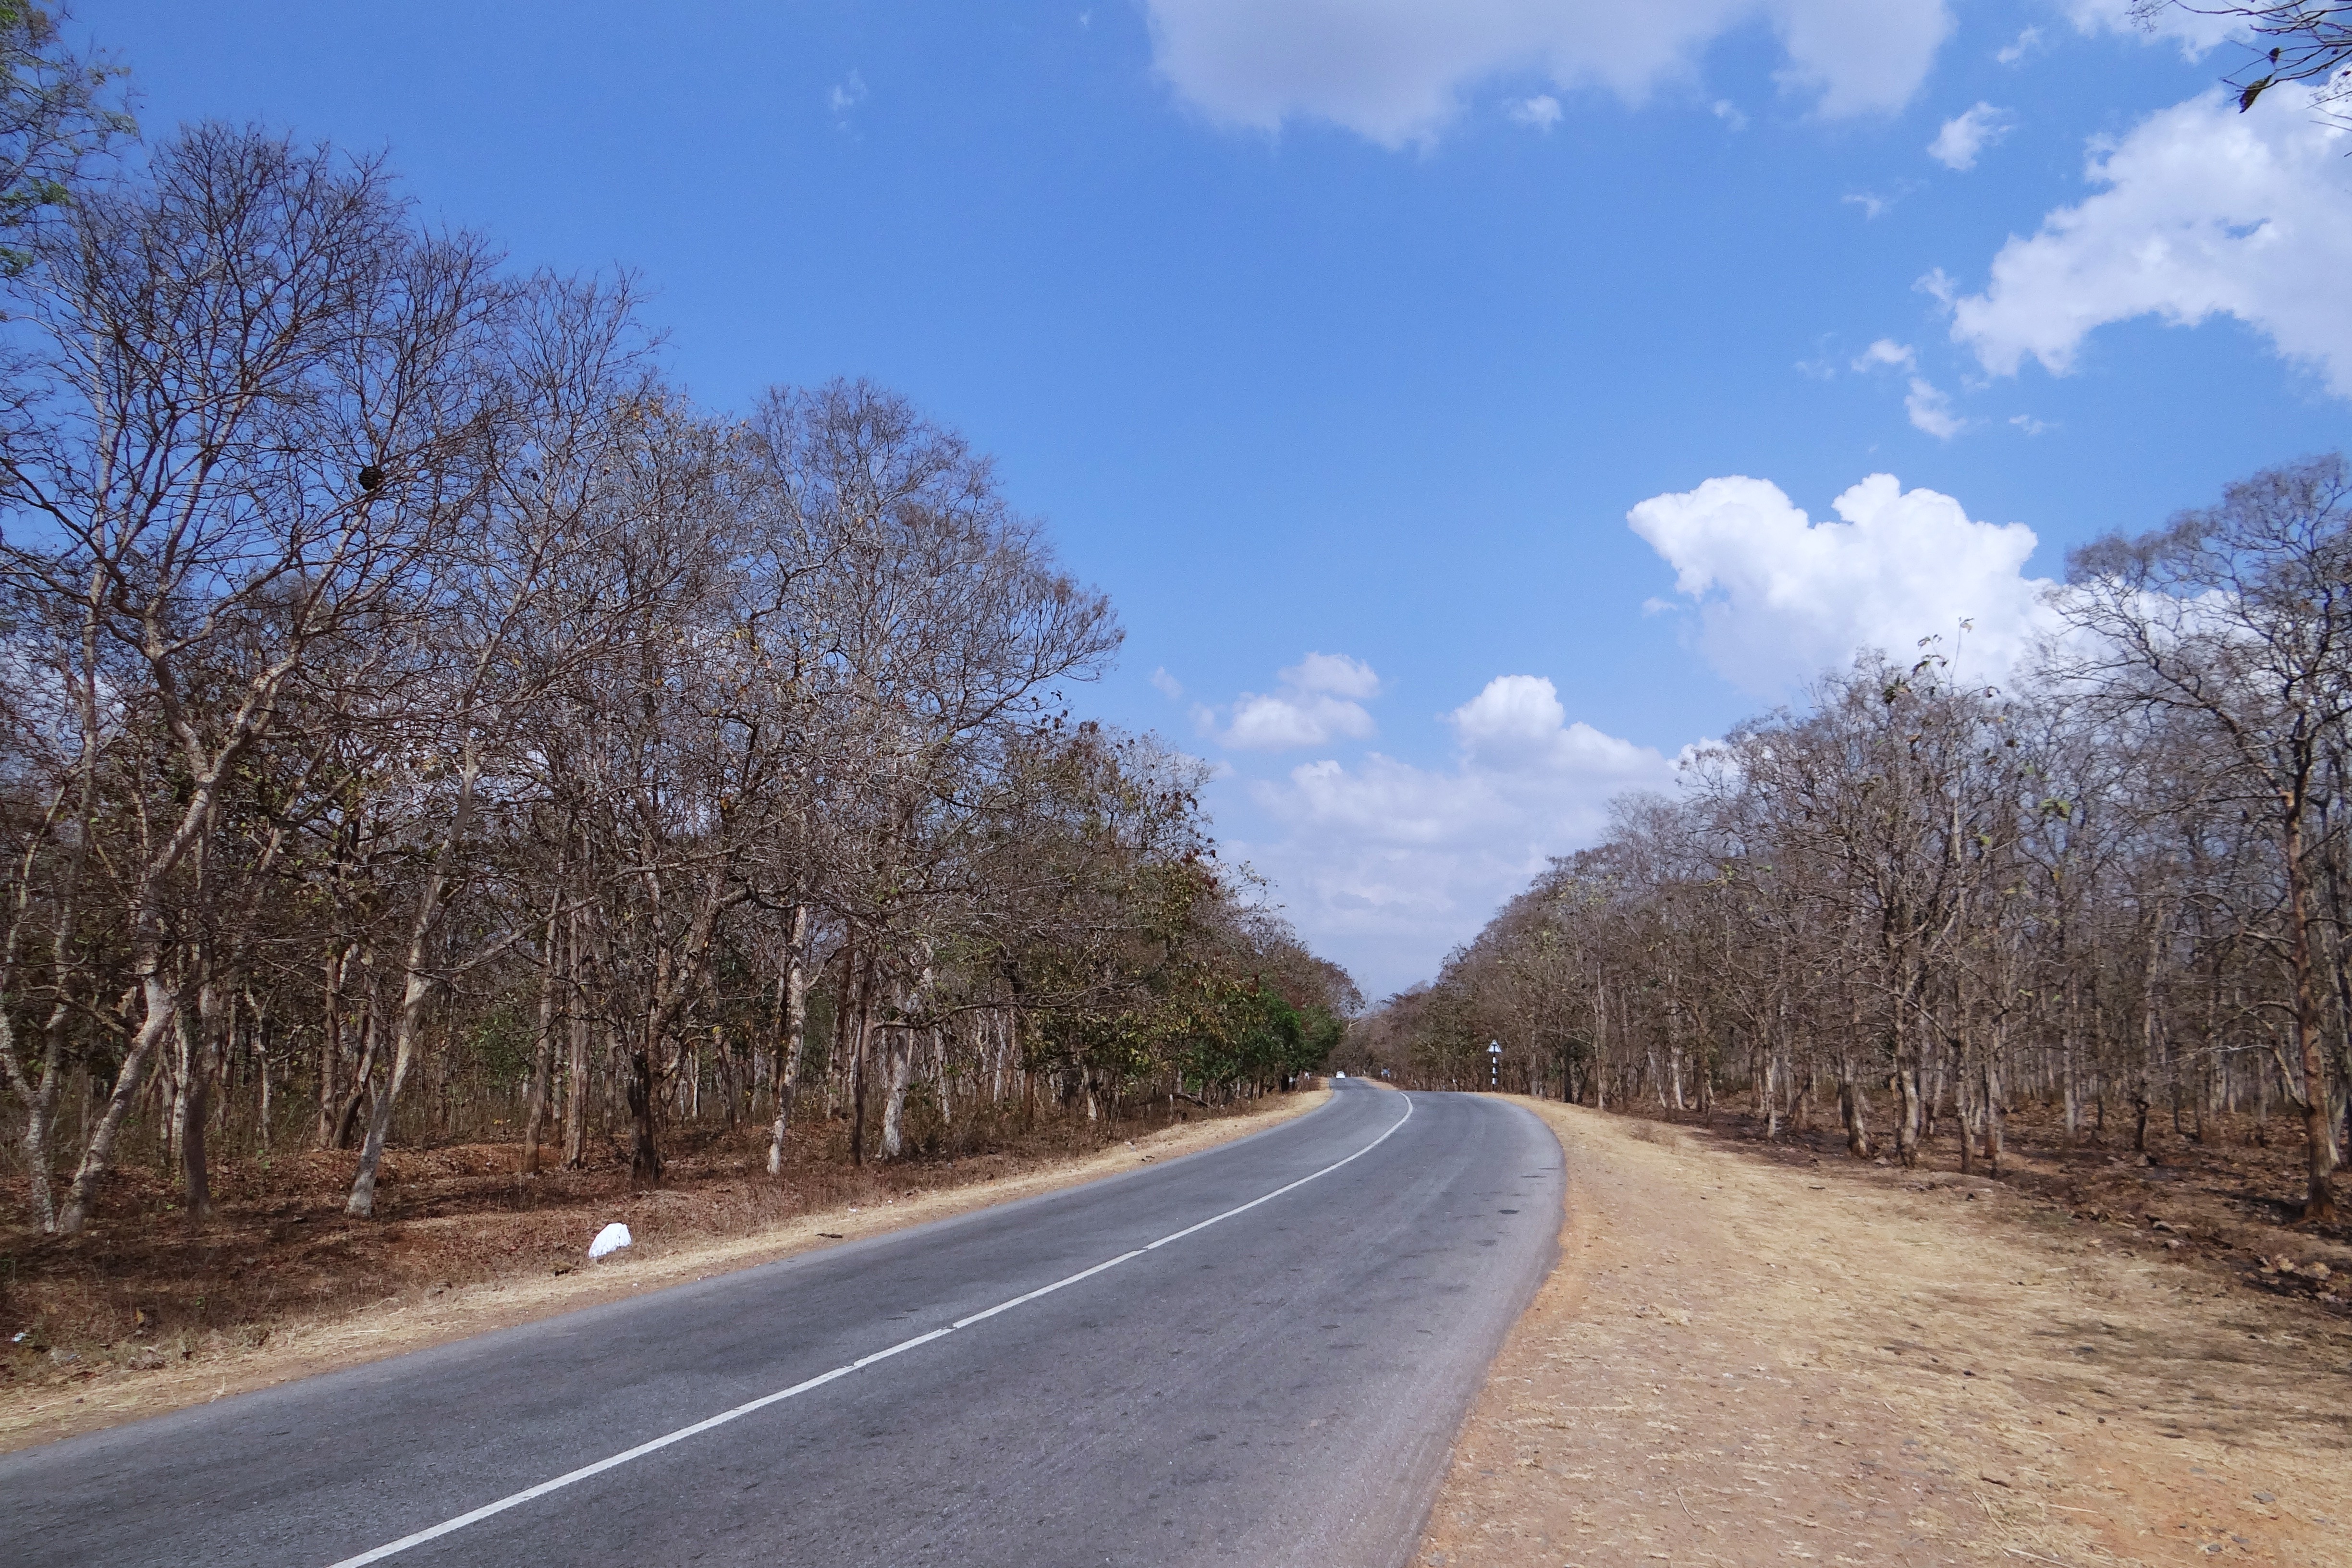
tree, mountain, road, trail, street, highway, travel, dirt road, transportation, direction, journey, autumn, trip, route, road trip, infrastructure, way, rural area, woody plant, nonbuilding structure